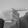
ASL letter: G